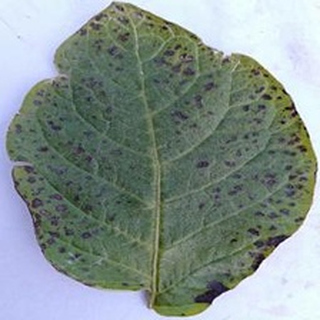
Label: potato_early_blight